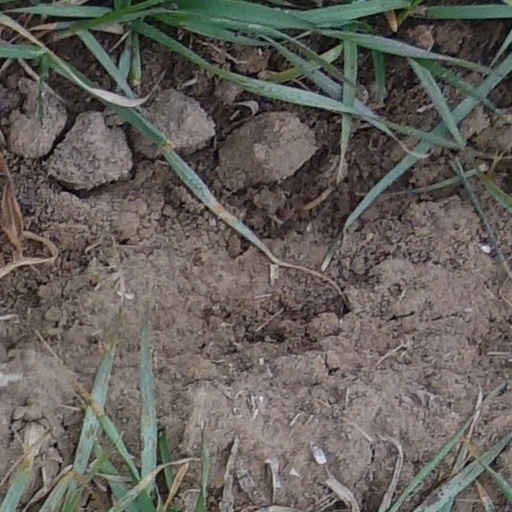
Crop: wheat